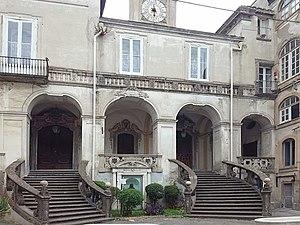
L’hôpital des Incurables est un complexe hospitalier qui se trouve dans le centre historique de Naples.